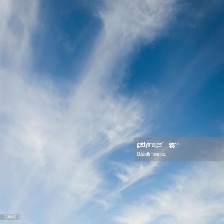
Cloud type: Cirrostratus